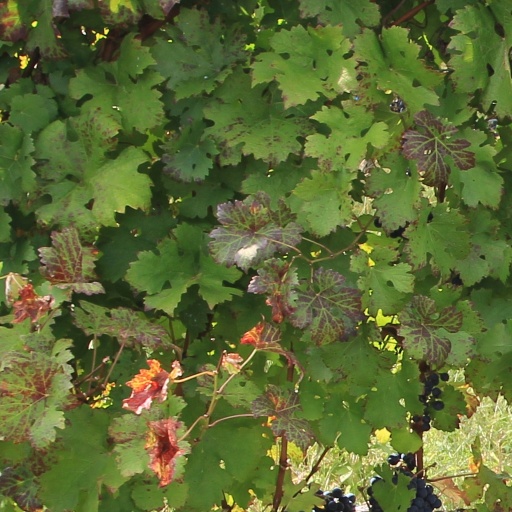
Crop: grape